Marion Lorne

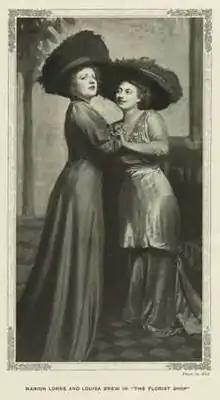
Lorne with Louise Drew in the play "The Florist Shop" (1909)

Marion Lorne MacDougal or MacDougall (August 12, 1883 – May 9, 1968), known professionally as Marion Lorne, was an American actress on stage, film, and television. After a career in theatre in New York and London, Lorne made her first film in 1951, and for the remainder of her life played small roles in films and television. Her recurring role as Aunt Clara in the comedy series "Bewitched", between 1964 and her death in 1968, brought her widespread recognition, and she was posthumously awarded an Emmy Award for Outstanding Supporting Actress in a Comedy Series.